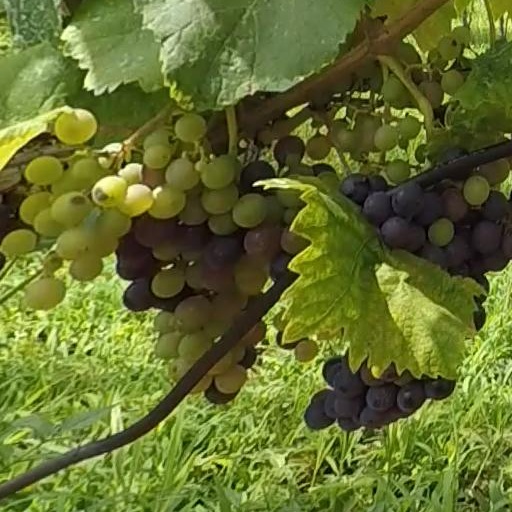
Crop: grape